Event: Nepal Earthquake
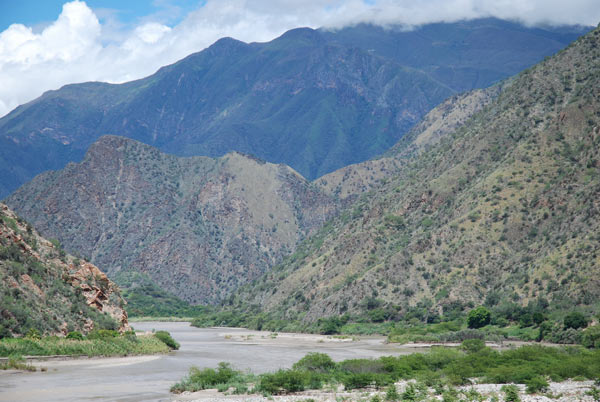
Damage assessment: no_damage